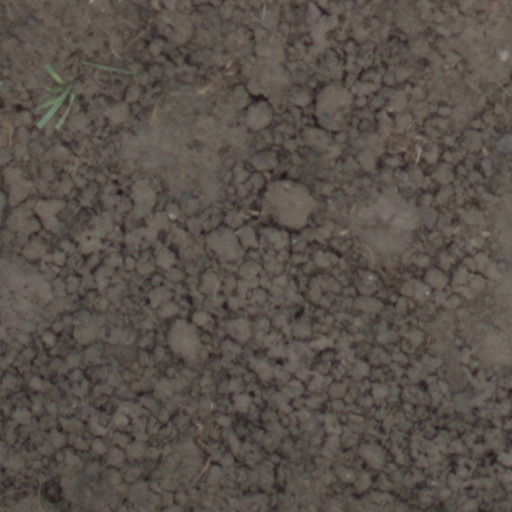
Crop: wheat